Corrado D'Errico

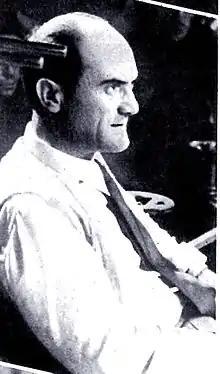
D'Errico in 1937

Corrado D'Errico (1902–1941) was an Italian screenwriter and film director. D'Errico was one of a number of directors in the Fascist era to graduate from the Istituto Luce.